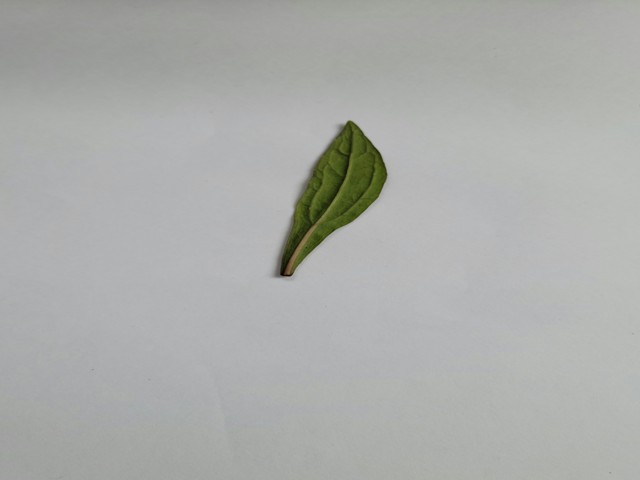
Plant: ayapan